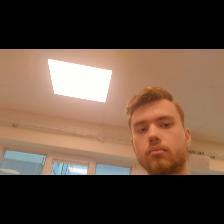
Label: Human